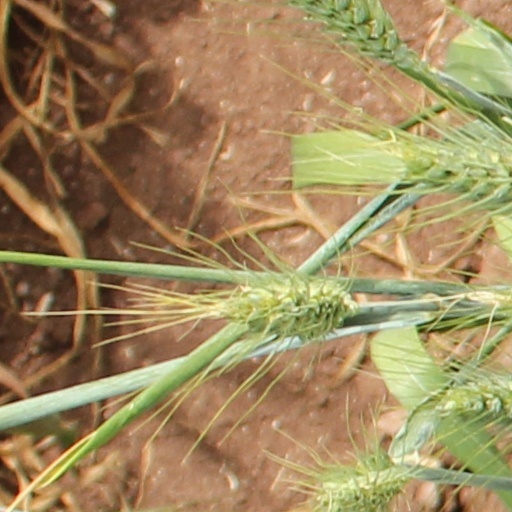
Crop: wheat